List of Saskatchewan municipal roads (600–699)

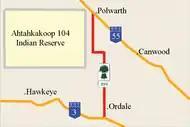
Highway 694

Highway 651 runs from Highway 52 north to Highway 5 just west of Canora. The highway passes through the communities of Jedburgh, Theodore, and Goldenvale and provides access to Canora Beach on Good Spirit Lake and Whitesand Regional Park on Theodore Reservoir. It intersects Highways 16, 726, and 47 and has a long concurrency with Highway 746 north of Goldenvale to Highway 5. Highway 651 is about long.